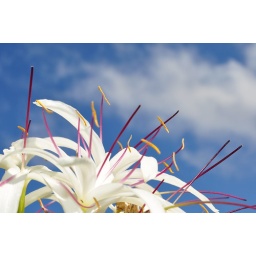
Beautiful open flowers against the blue Hawaiian sky on The Big Island.